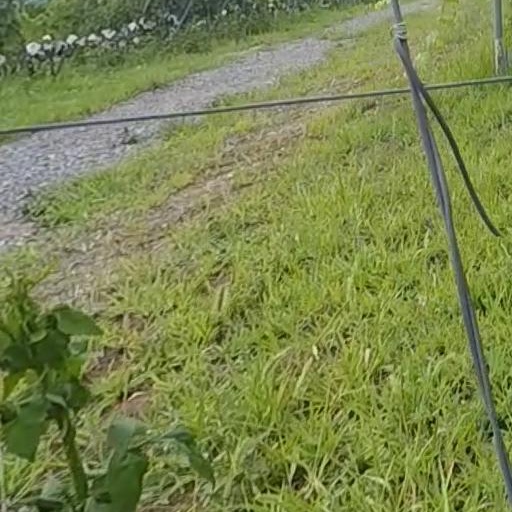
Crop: grape